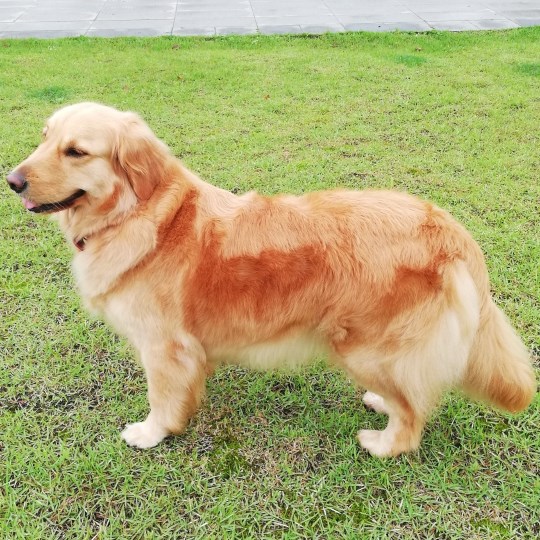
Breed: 5355-n000126-golden_retriever